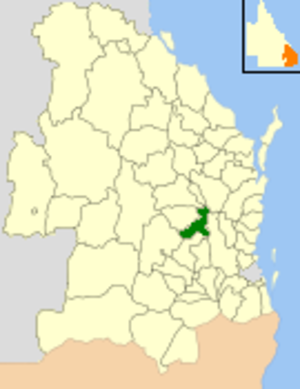
Le comté de Nanango était une zone d'administration locale dans le sud-est du Queensland en Australie.